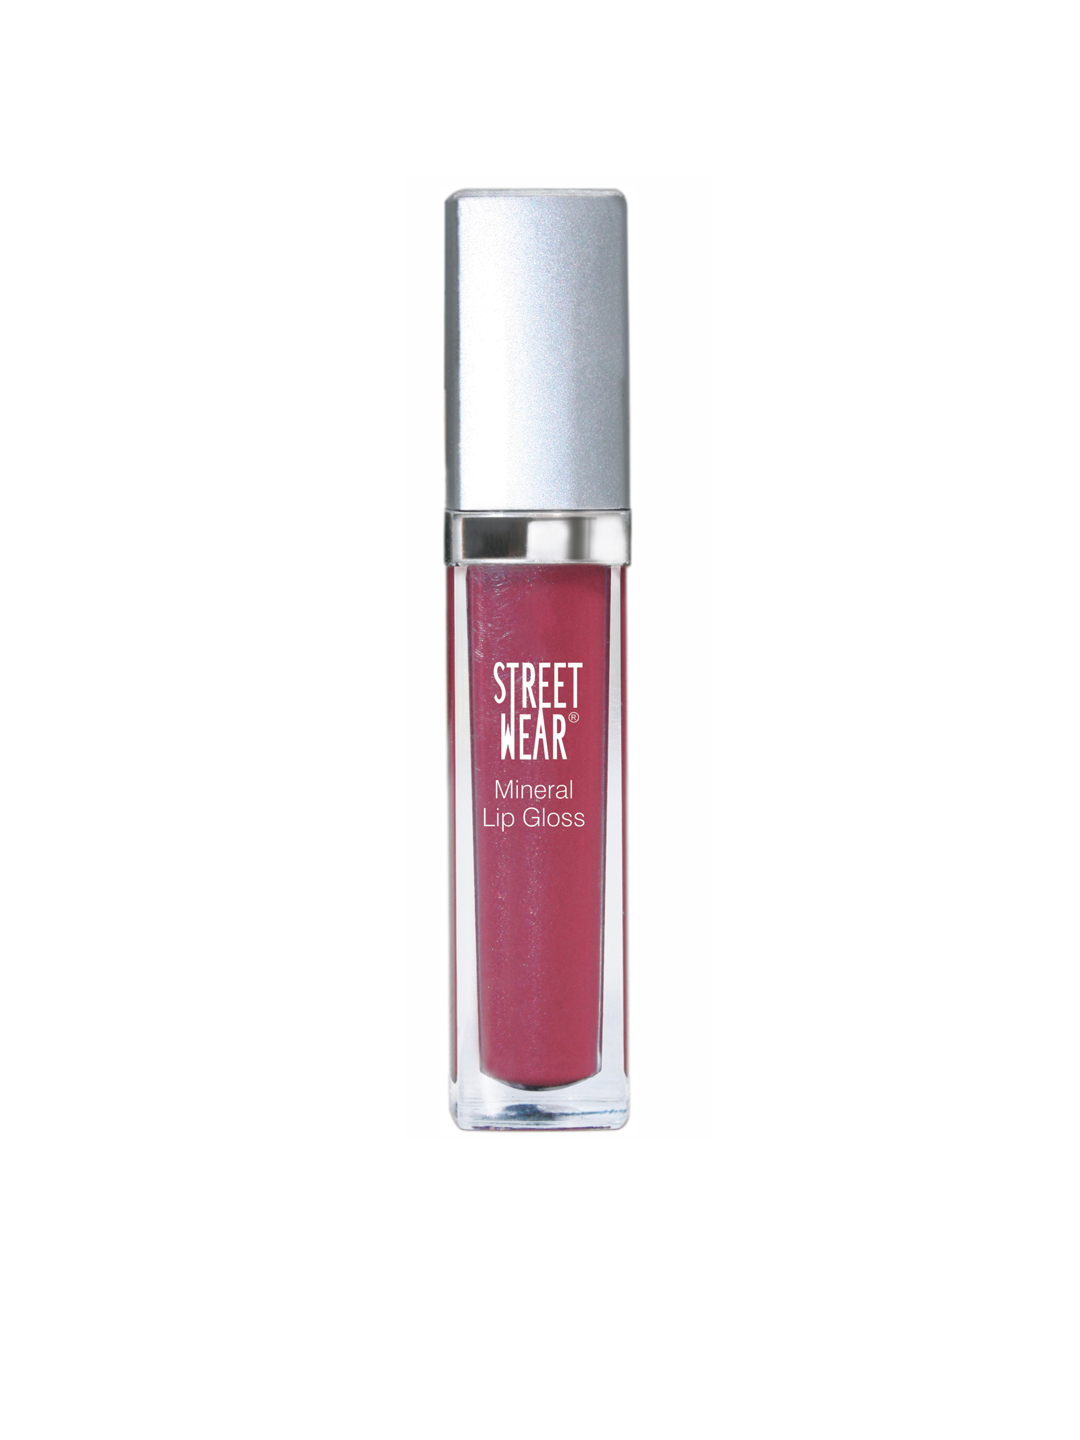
Streetwear Mineral Sugar Babe Lip Gloss
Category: Personal Care / Lips / Lip Gloss
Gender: Women
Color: Pink
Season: Spring 2017
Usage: NA